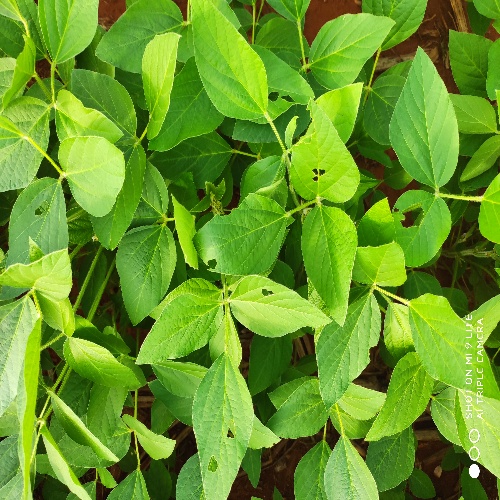
Label: Caterpillar